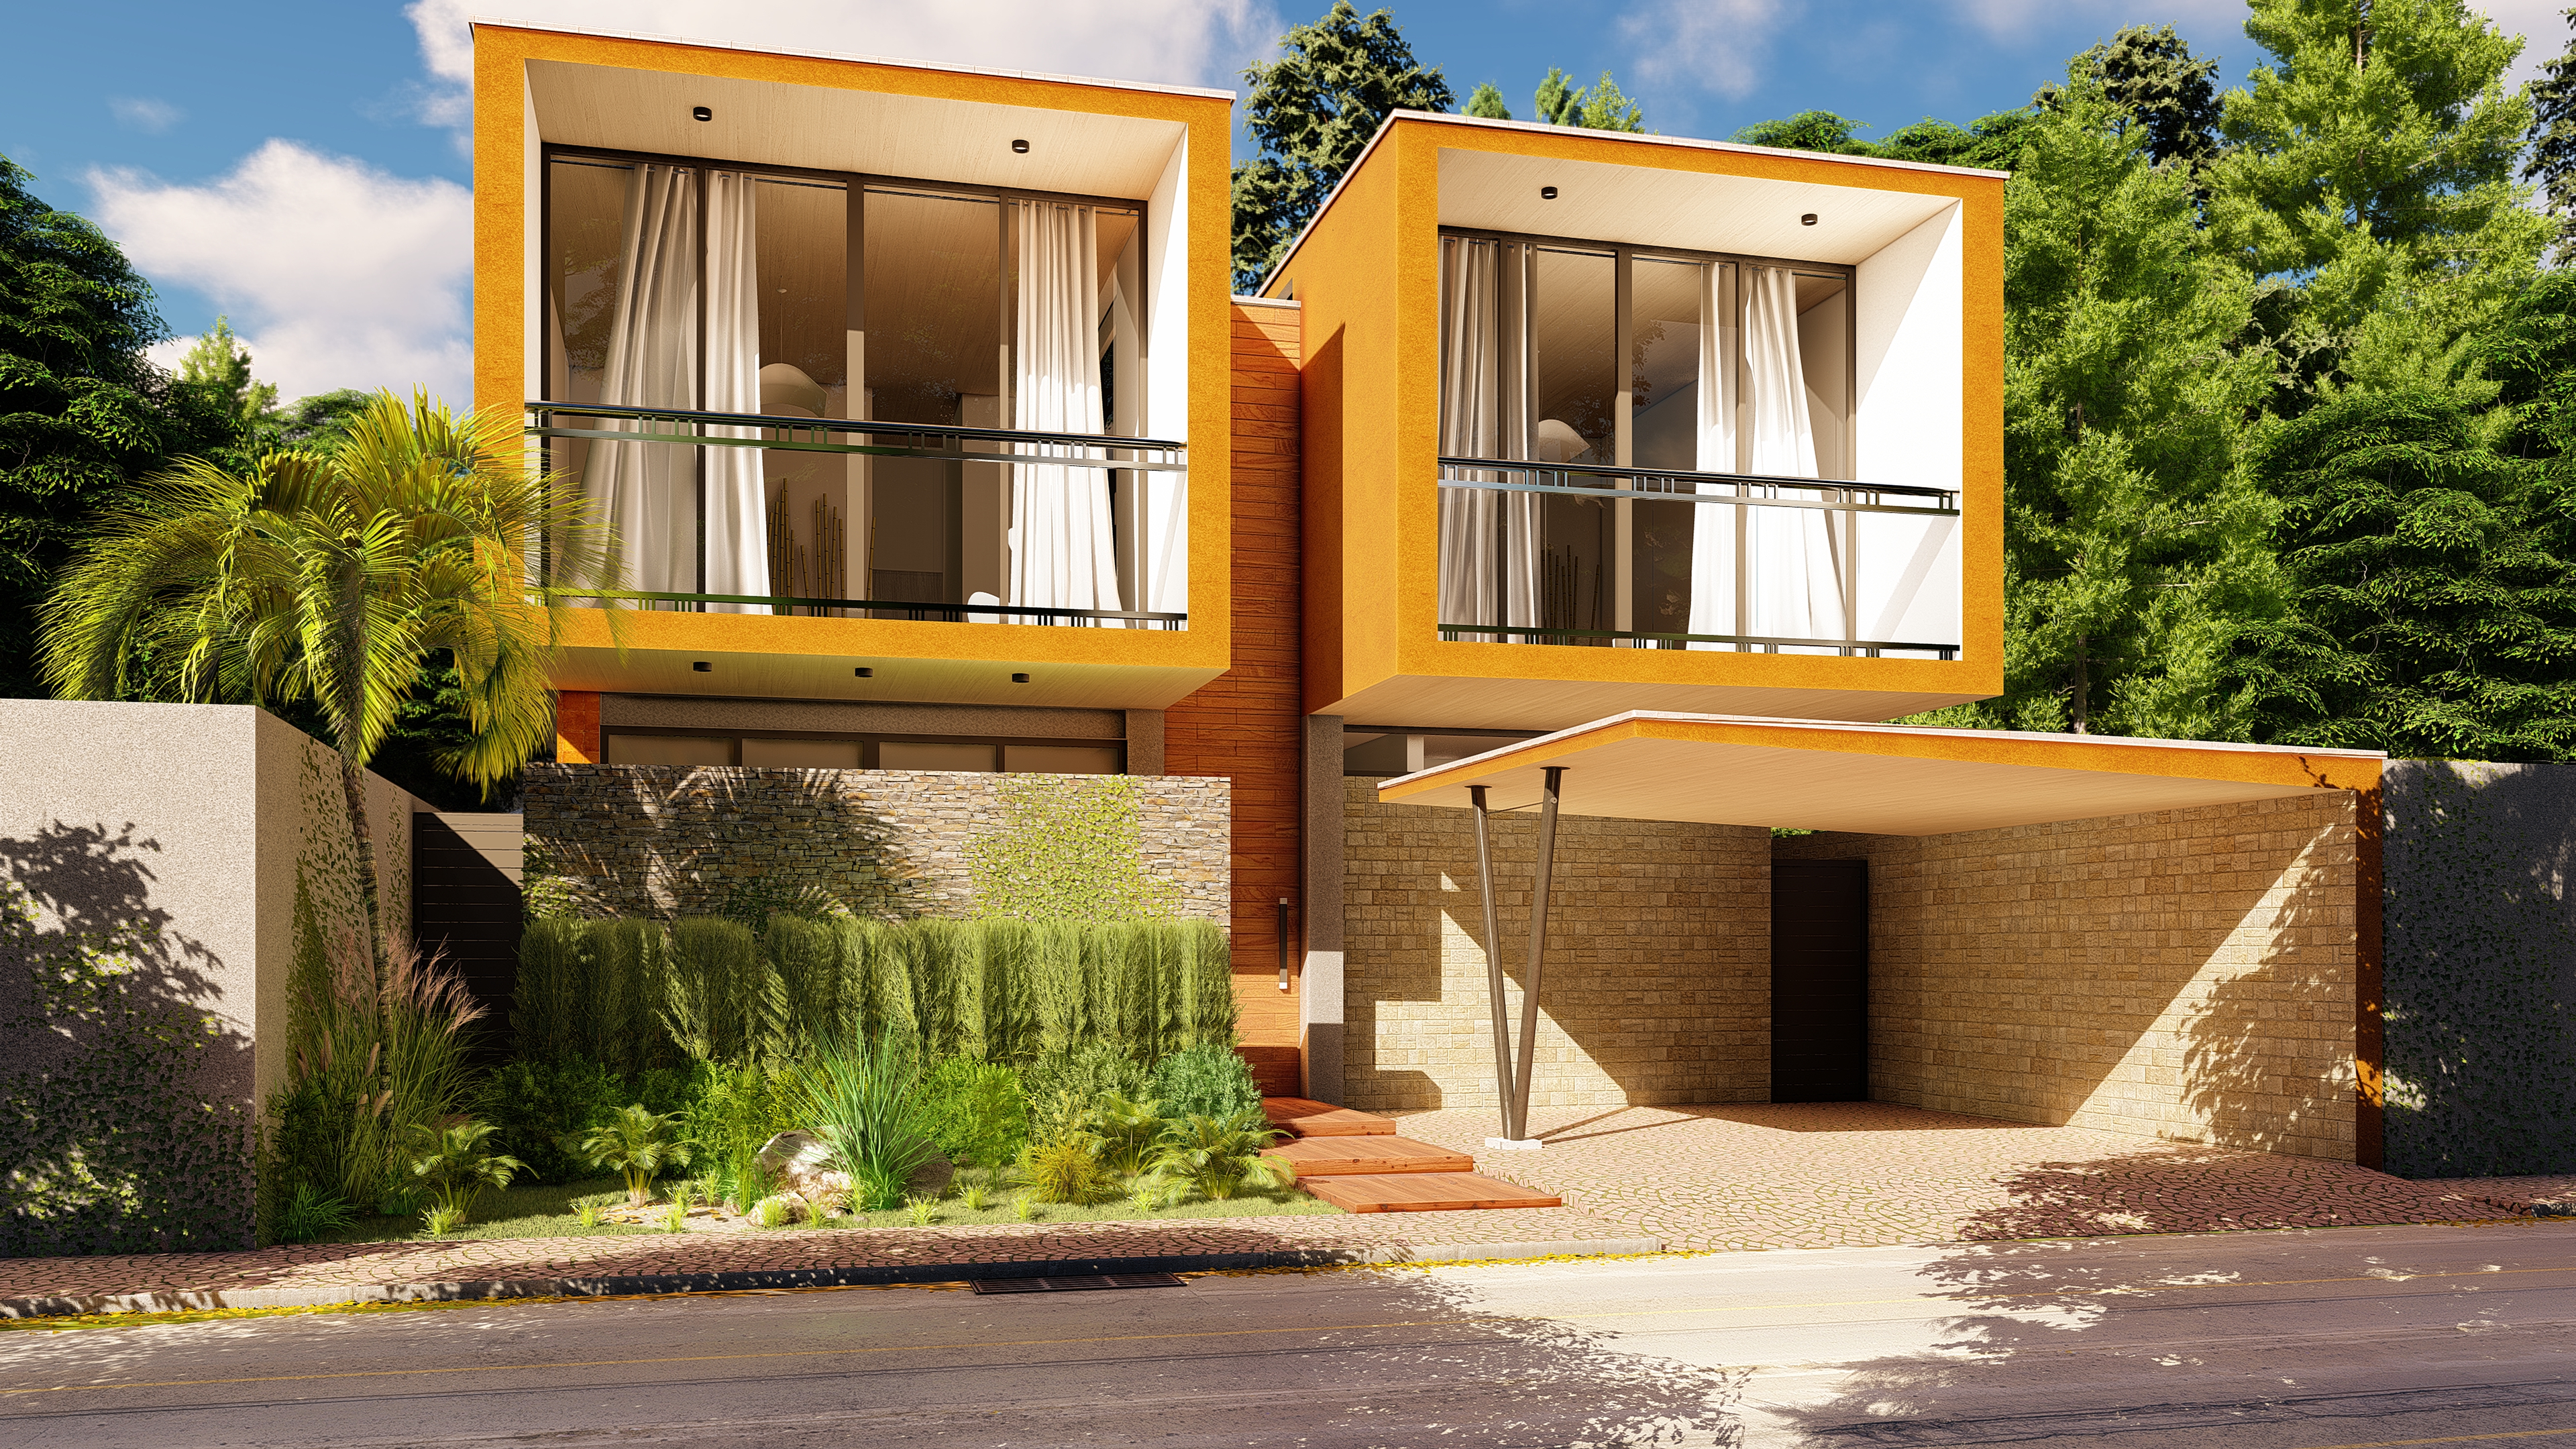
house, property, home, residential area, real estate, architecture, neighbourhood, facade, estate, cottage, building, villa, window, elevation